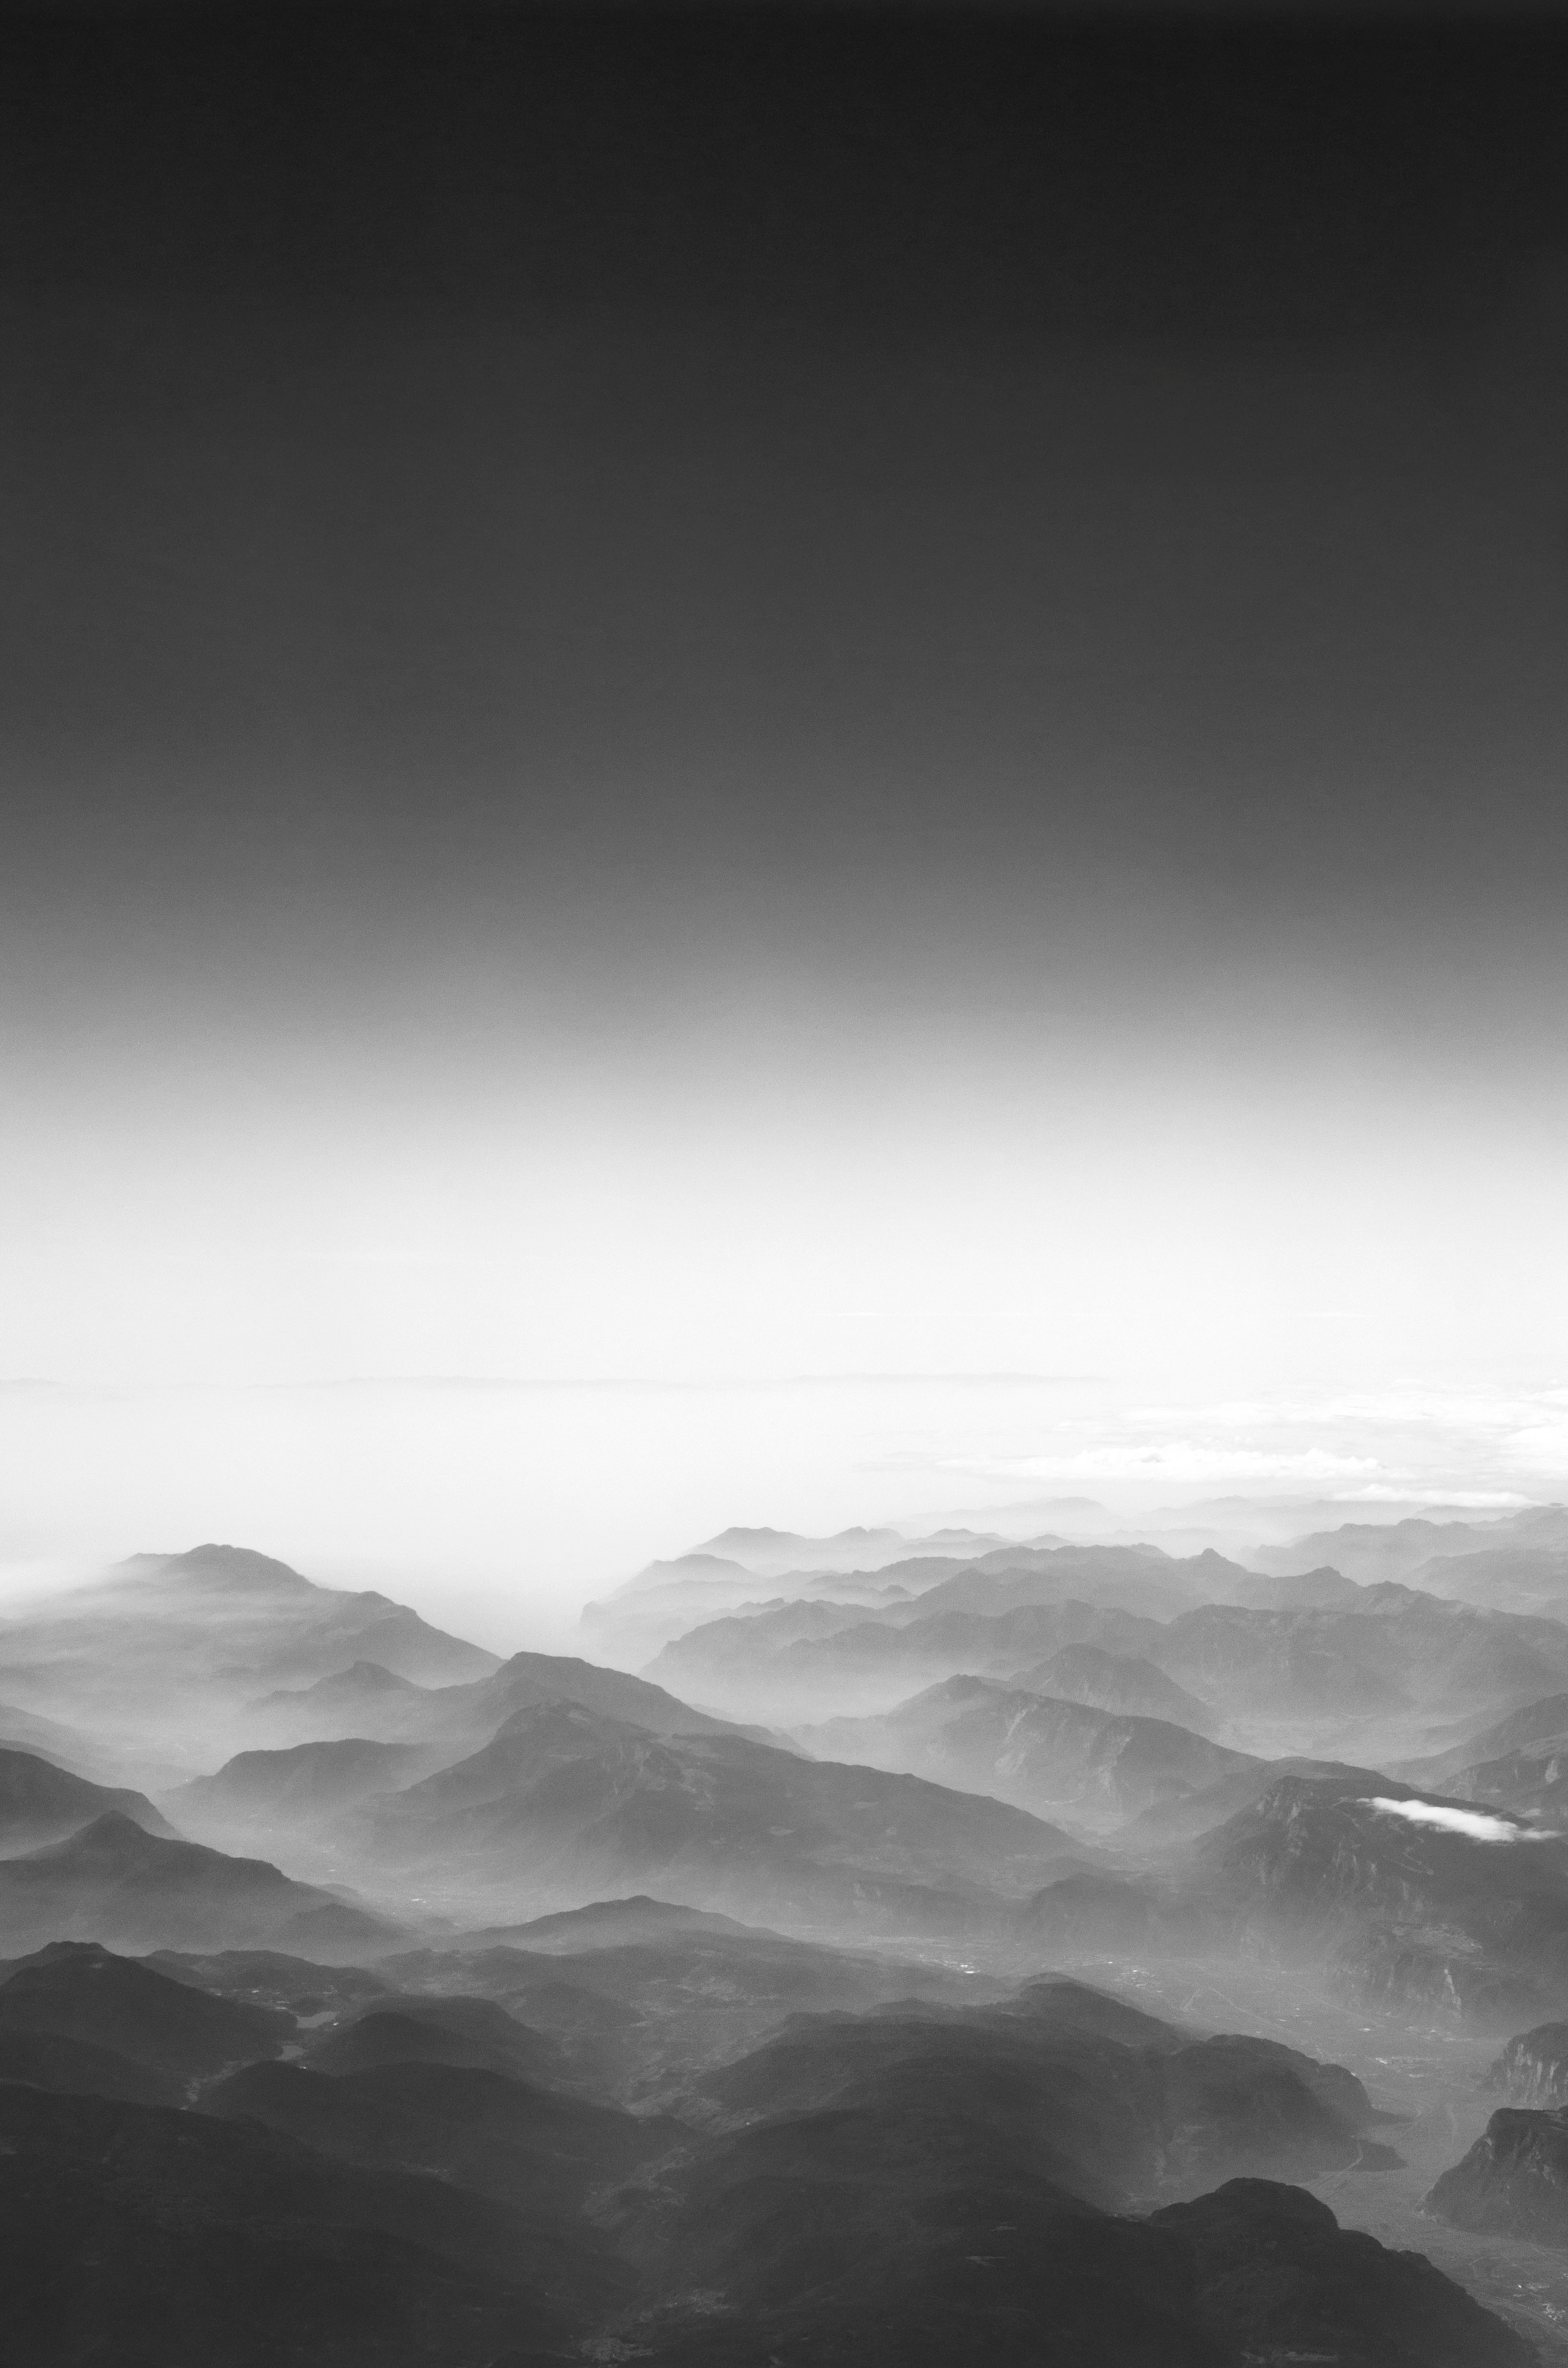
horizon, mountain, light, cloud, black and white, sky, fog, sunrise, mist, white, photography, sunlight, morning, wave, dawn, atmosphere, reflection, weather, haze, darkness, monochrome, moonlight, monochrome photography, atmospheric phenomenon, atmosphere of earth, computer wallpaper